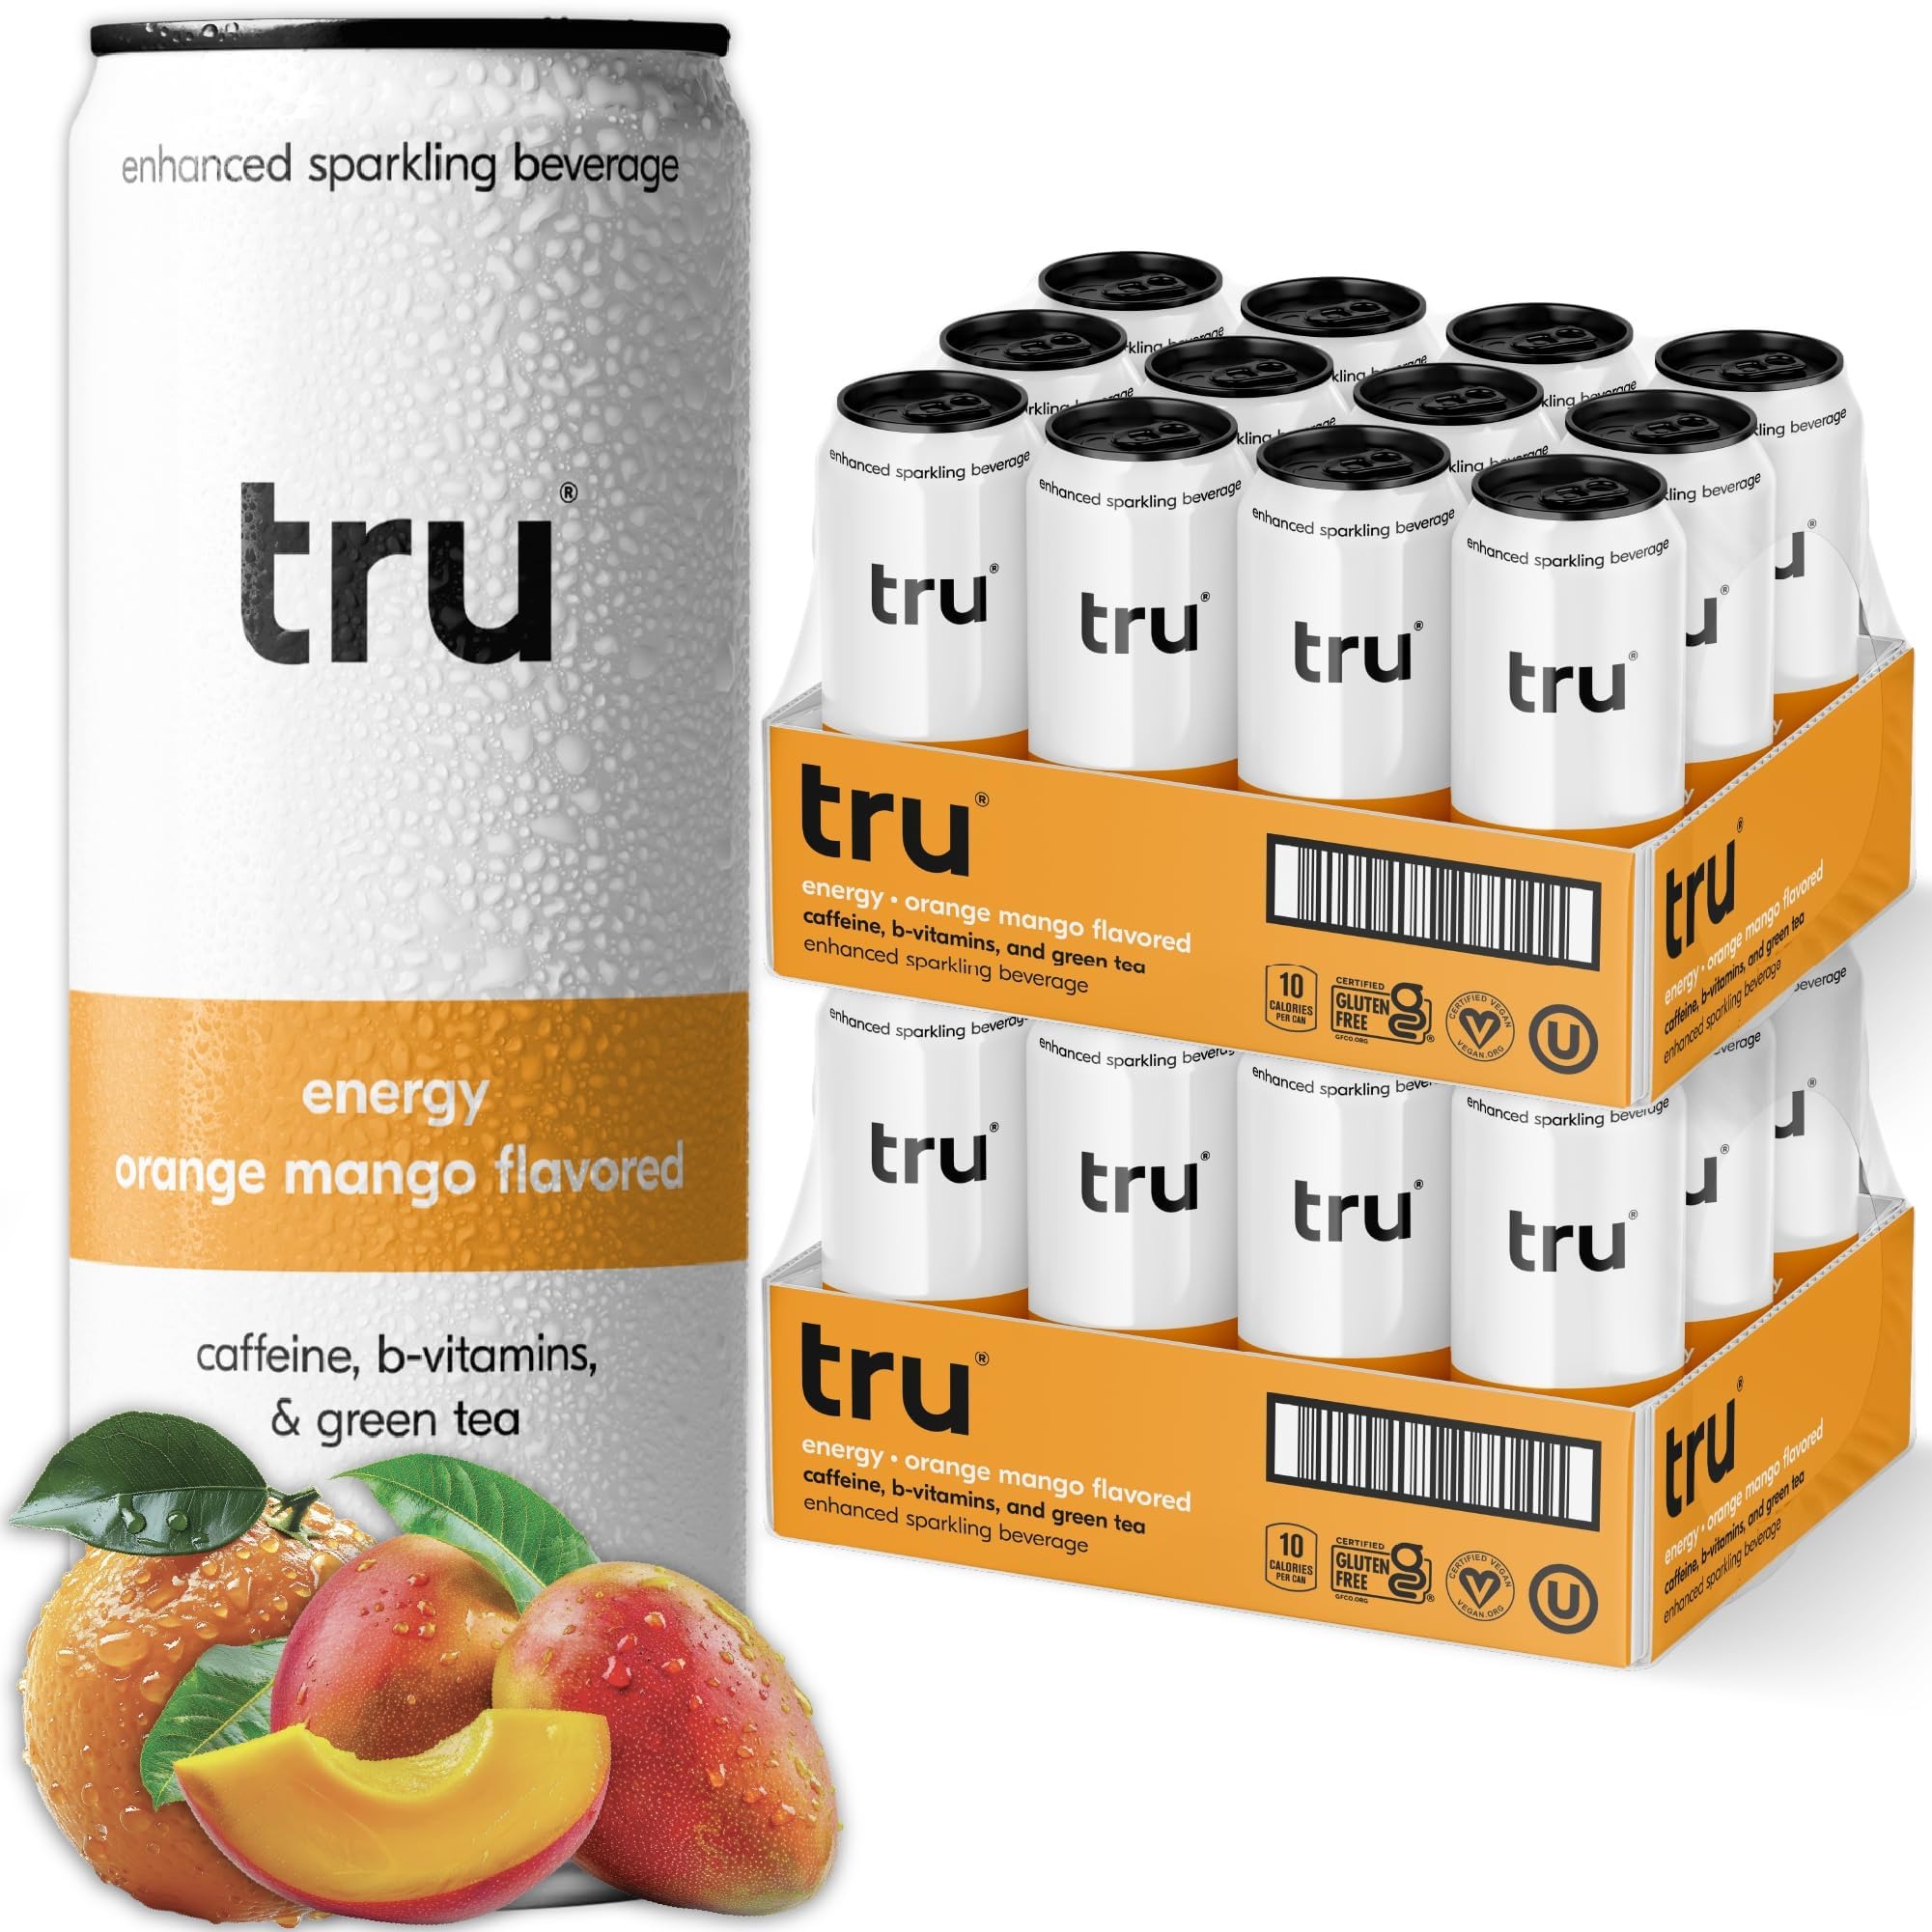
Item Name: Tru Energy Seltzer, Orange Mango Flavored Sparkling Water Made with Real Fruit Juice - Clean Energy Drink plus B Vitamins - Natural Caffeine, Kosher, GF, No Added Sugar Beverages, 12oz (Pack of 24)
Bullet Point 1: ENERGY SIPPING WITH PURPOSE: Tru Energy Seltzer combines fizz, flavor, and functional ingredients to support your active lifestyle. With natural caffeine, Vitamin B6, Vitamin B12, and green tea extract, each 12 oz can delivers a crisp, refreshing option to enjoy on the move, before a workout, or anytime you're craving sparkling satisfaction.
Bullet Point 2: REAL FRUIT, REAL TASTE: Unlike many carbonated energy drinks, Tru Energy is made with real mango juice and natural orange mango flavor for a light, tropical taste without artificial sweeteners or synthetic dyes. Each can is sweetened with monk fruit and stevia extract, delivering bright flavor with just 2g of sugar and 10 calories—making it a smarter sip for those looking for sparkling refreshment with a fruity twist.
Bullet Point 3: NATURAL CAFFEINE FROM GREEN TEA EXTRACT: Each can contains 100 mg of natural caffeine sourced from green tea extract — no synthetic stimulants or added sugar required. Enjoy as a midday recharge or morning go-to without the heavy crash of traditional energy drinks.
Bullet Point 4: CLEAN LABEL ENERGY: Tru Energy Seltzer is gluten free, vegan, OU kosher, and keto friendly (3 net carbs). Made without sucralose, artificial colors, or major allergens, it's a clean energy choice you can feel good about stocking in your fridge, gym bag, or cooler.
Bullet Point 5: EXPLORE THE FULL TRU LINEUP: Tru Energy is just one part of the Tru functional sparkling collection. Try Tru Focus Seltzer with yerba mate and nootropics, Tru Glow Seltzer with biotin and raspberry juice, or Tru Dream Seltzer with chamomile and magnesium — all lightly carbonated and designed with your routine in mind.
Value: 288.0
Unit: Fl Oz

Price: 29.1